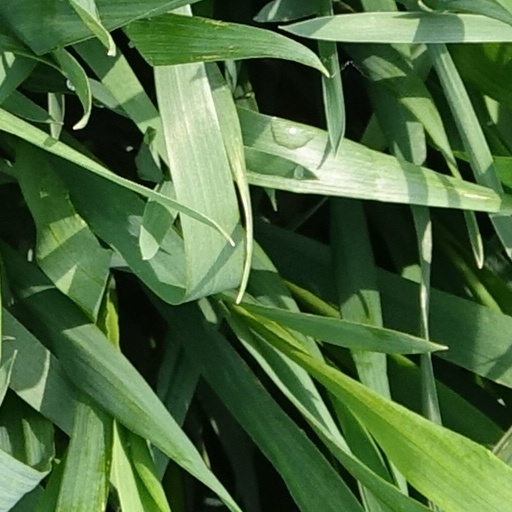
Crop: wheat